Religion in pre-Islamic Arabia

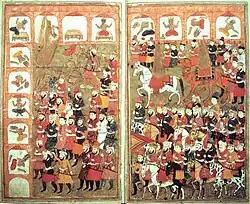
Persian miniature depicting the destruction of idols during the conquest of Mecca; here Muhammad is represented as a flame.

Each kingdom's central temple was the focus of worship for the main god and would be the destination for an annual pilgrimage, with regional temples dedicated to a local manifestation of the main god. Other beings worshipped included local deities or deities dedicated to specific functions as well as deified ancestors.